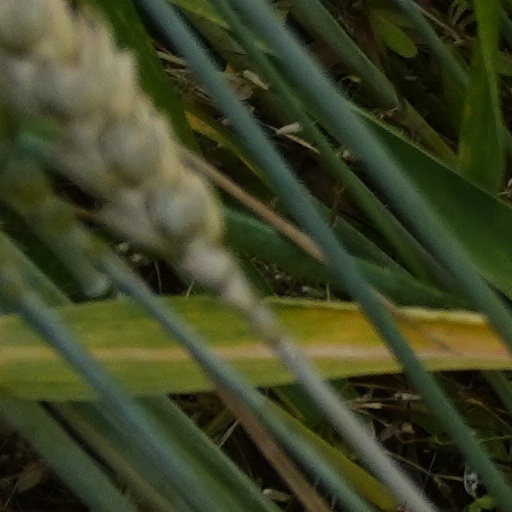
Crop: wheat